Eliana (television host)

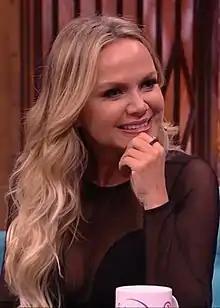
Eliana in 2018

Eliana Michaelichen Bezerra (born November 22, 1973), known mononymously as Eliana, is a Brazilian TV host, businesswoman, and former singer. 2009 2024, she has been the host of the TV show "Eliana" which is broadcast on the Brazilian TV network SBT on Sunday afternoons. Eliana is currently in TV Globo.